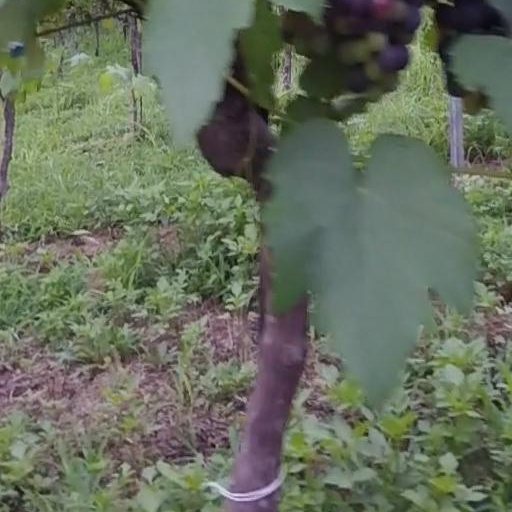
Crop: grape